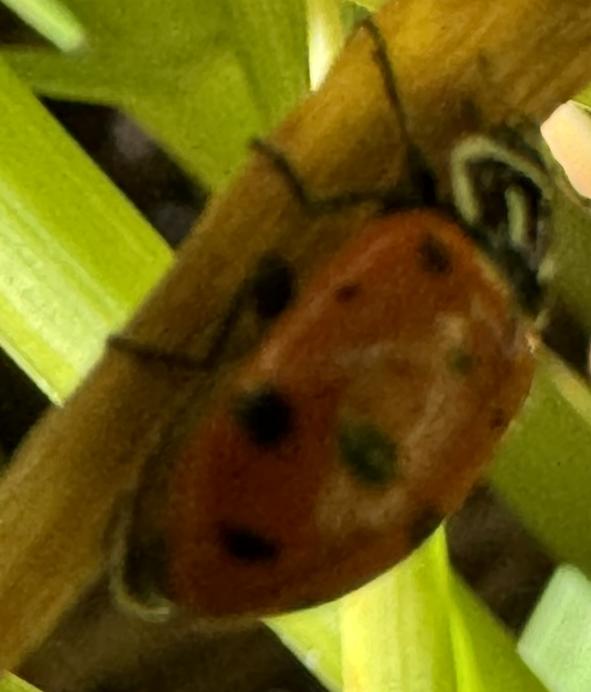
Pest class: predators